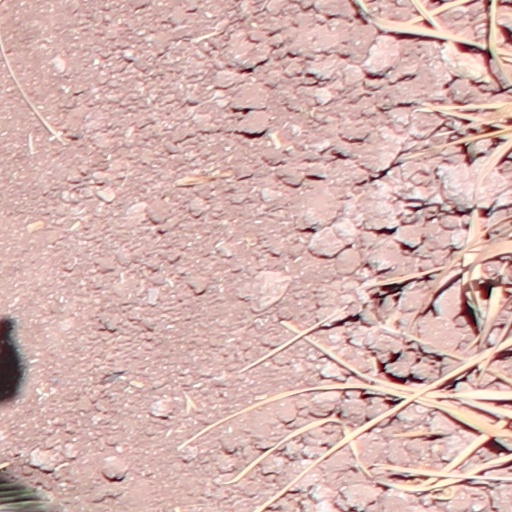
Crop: wheat